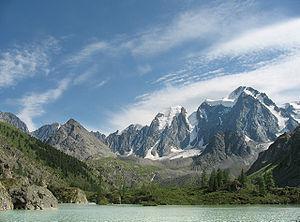
La Tchouïa du Nord, en russe Северо-Чуйский хребет, est un chaînon montagneux de Russie, en Sibérie, et faisant partie de l'ensemble montagneux plus vaste de l'Altaï. Ces reliefs se trouvent au partage des eaux de la rivière Tchouïa et des rivières Karaguem et Tchagan-Ouzoun. Ils s'étendent sur une longueur de 120 kilomètres et sont délimités au sud par la Tchouïa du Sud et à l'est par la steppe de la Tchouïa.
Les Alpes de la Tchouïa forment un système montagneux de l'Altaï qui est composé de deux chaînons : la Tchouïa du Nord et la Tchouïa du Sud, réunies transversalement. Leur altitude moyenne est comprise entre 3 000 et 4 000 mètres. Elles sont situées à l'intérieur des limites de la république de l'Altaï et délimitées à l'est par la steppe de la Tchouïa, qui comme son nom l'indique est traversée par la Tchouïa.